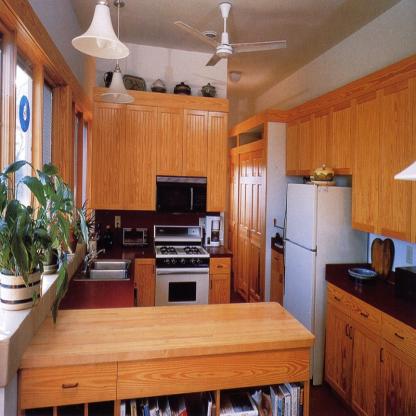
Scene: Indoor